École Rose-des-Vents

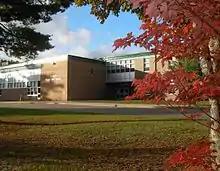
École Rose-des-Vents from the front

Between 2003 and 2007 there was a series of upgrades and additions to school including a new gymnasium, an information technology lab, a new library and additional offices. Simultaneously, the surrounding PMQ neighbourhood Clements Park was declared a surplus by CFB Greenwood, emptied and demolished. Gilwell Hall, a community centre situated next to the school, was also demolished. DRES and the renovated École Rose-des-Vents remain.